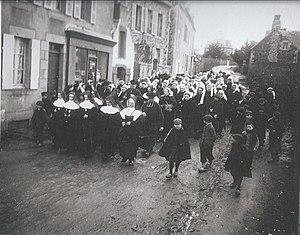
L'expulsion des religieuses à Saint-Quay-Portrieux en 1902 (photographie attribuée à Jean-Baptiste Barat).
Saint-Quay-Portrieux [sɛ̃kɛpɔʁtʁijø] est une commune française située dans le département des Côtes-d'Armor en région Bretagne. Ses habitants sont appelés les Quinocéens. Saint-Quay-Portrieux appartient au pays historique du Goëlo.